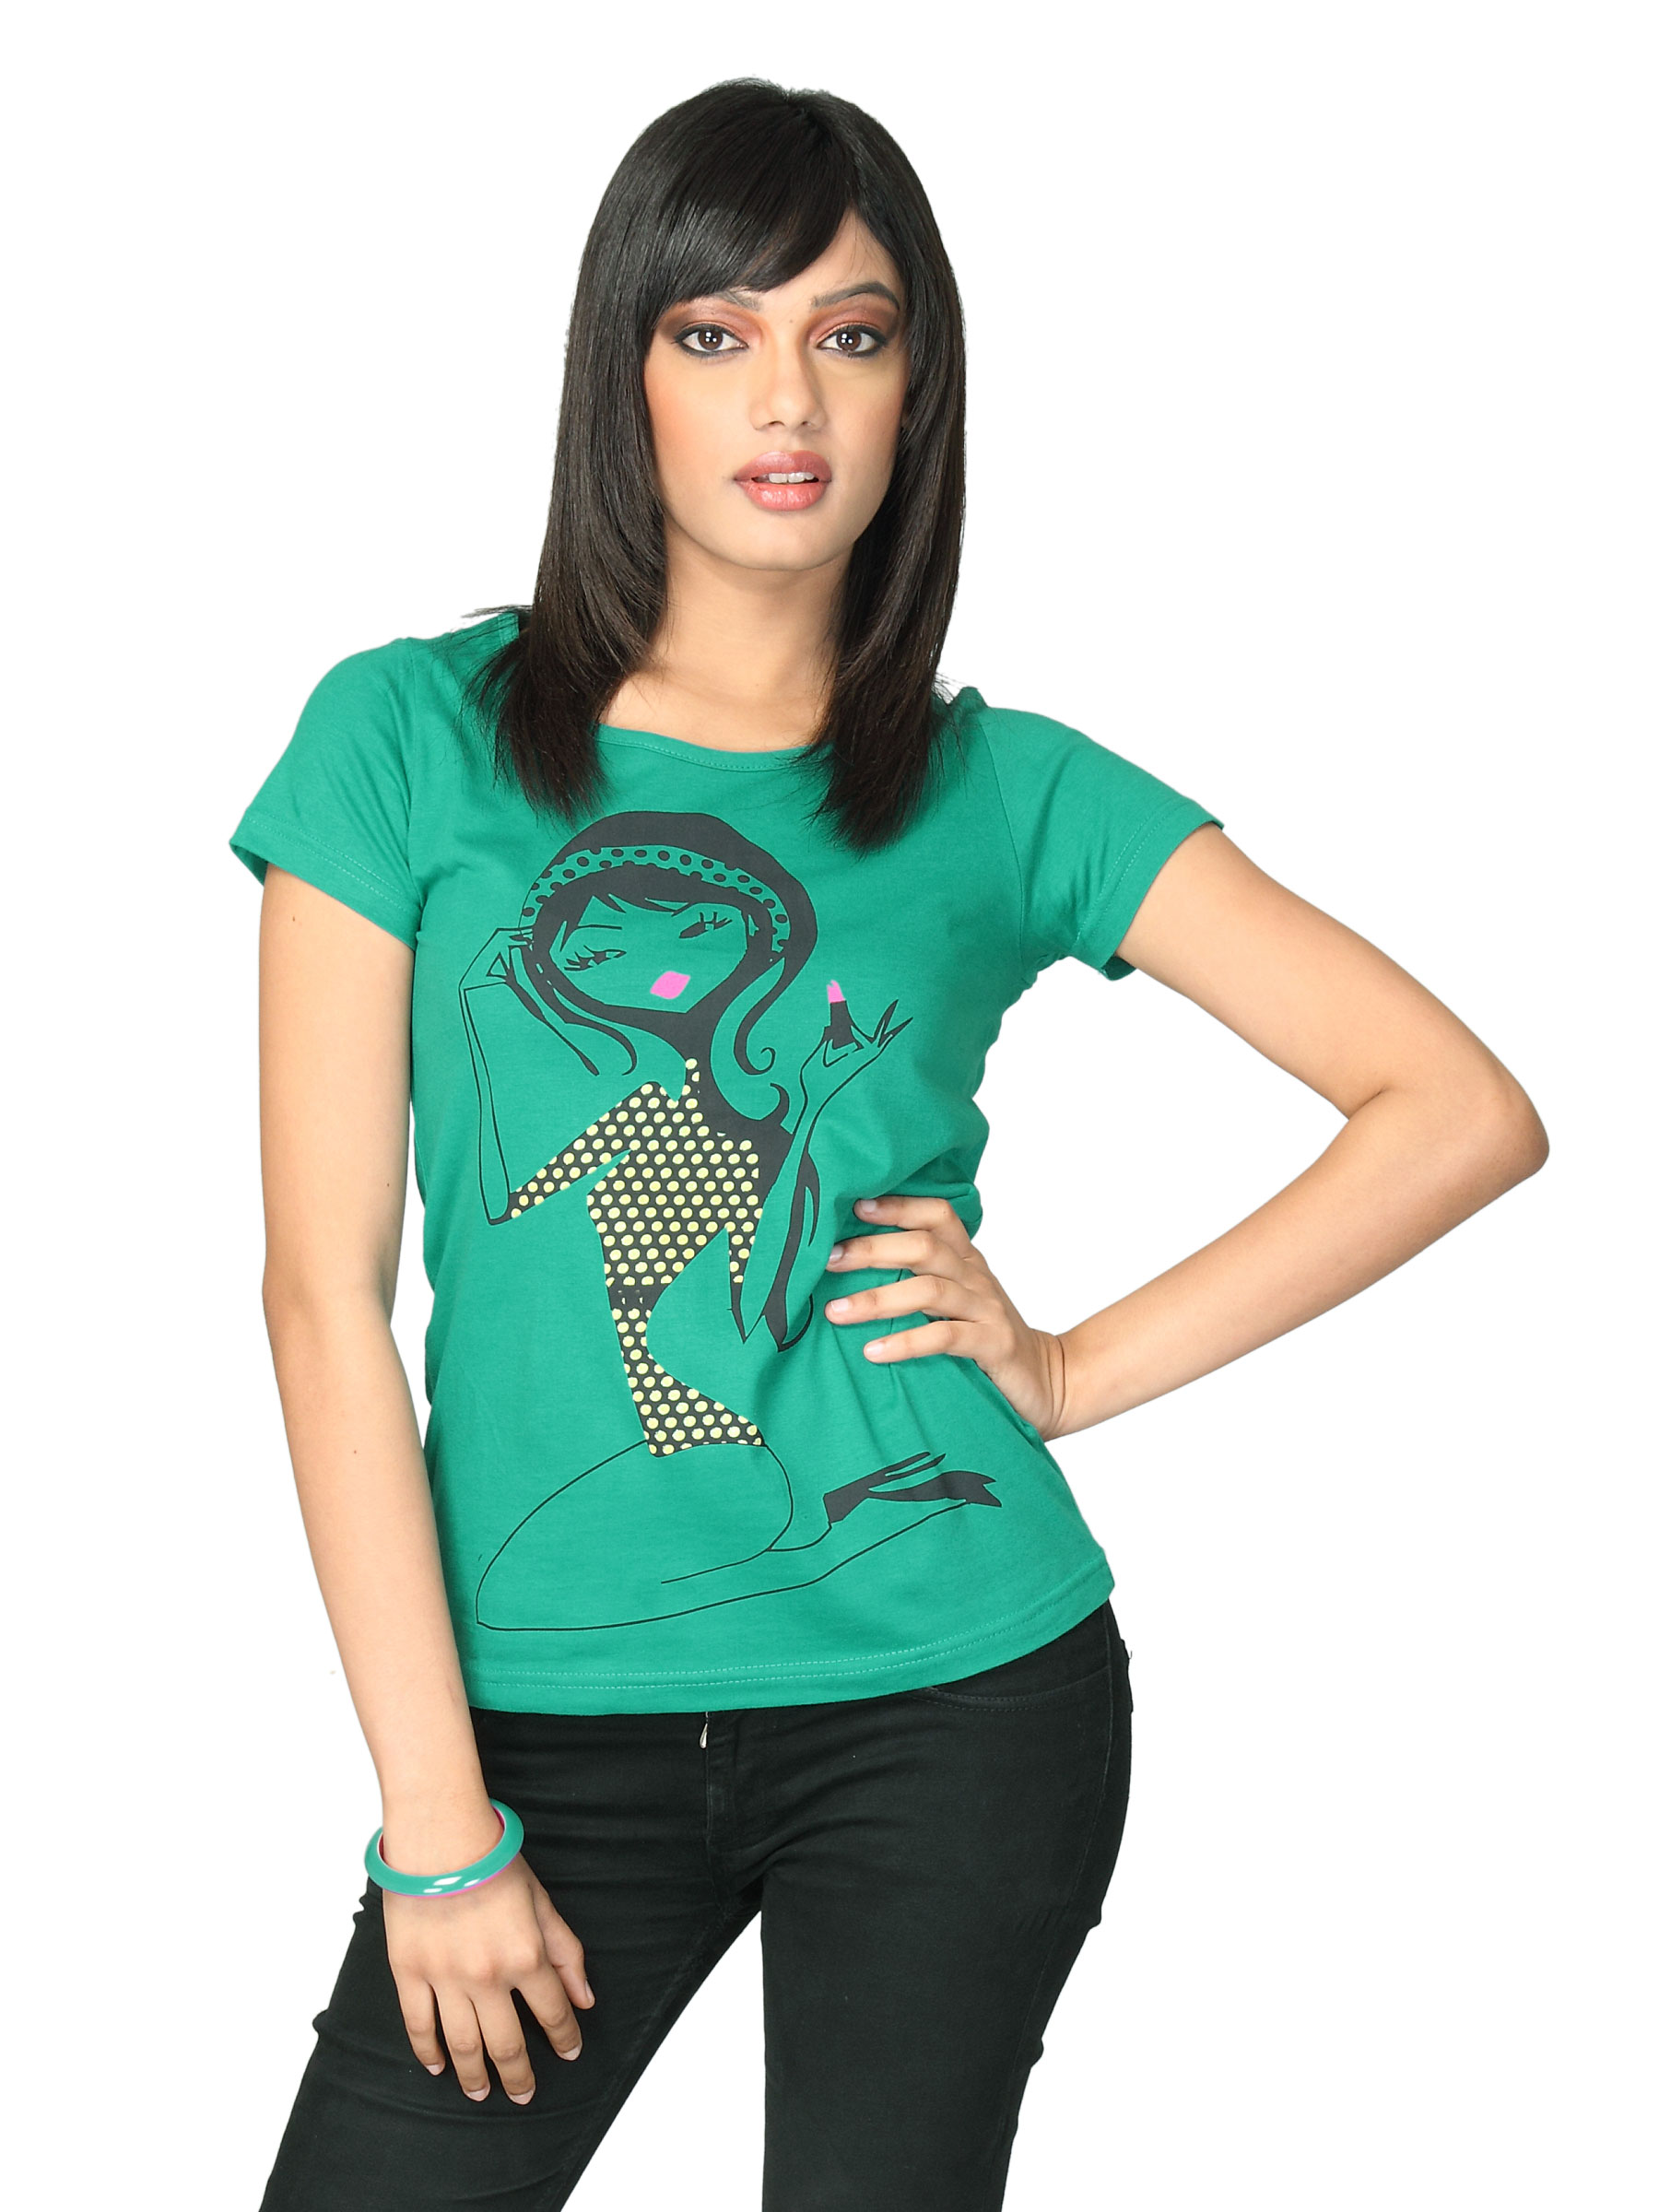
Jealous 21 Women's She's Got Attitude Mint Green Tops
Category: Apparel / Topwear / Tops
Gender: Women
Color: Green
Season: Fall 2011
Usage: Casual